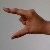
The image shows a hand gesture representing the letter 'Z' in Indian Sign Language.